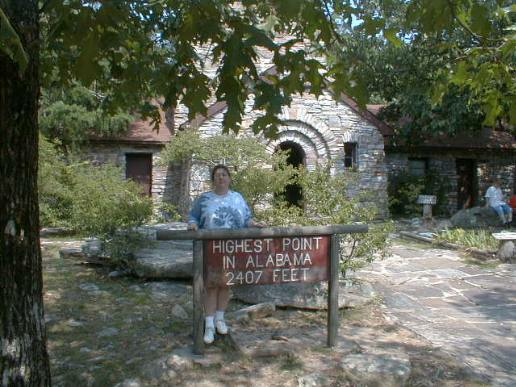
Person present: Yes